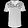
Label: T - shirt / top